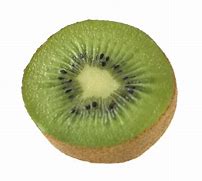
Label: Kiwi